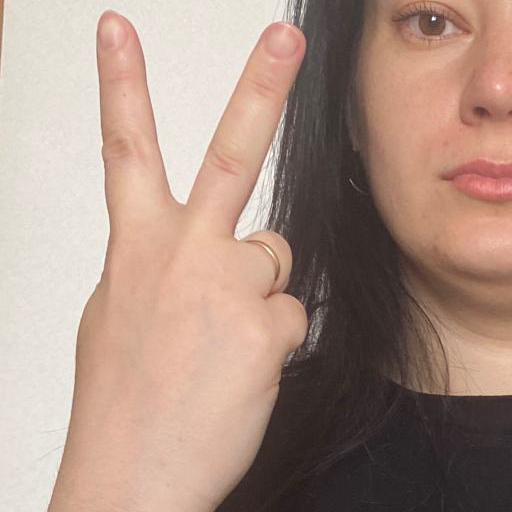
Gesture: peace_inverted